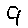
Label: 9